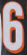
Number: 6